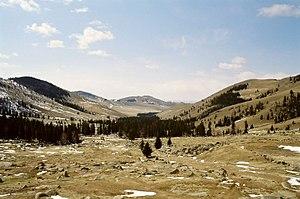
L'aire strictement protégée de Bogd-Khan-Uul est une aire protégée situé sur le mont Bogd Khan Uul, dans l'aïmag de Töv, en Mongolie. Elle est également classée comme réserve de biosphère de l'UNESCO.